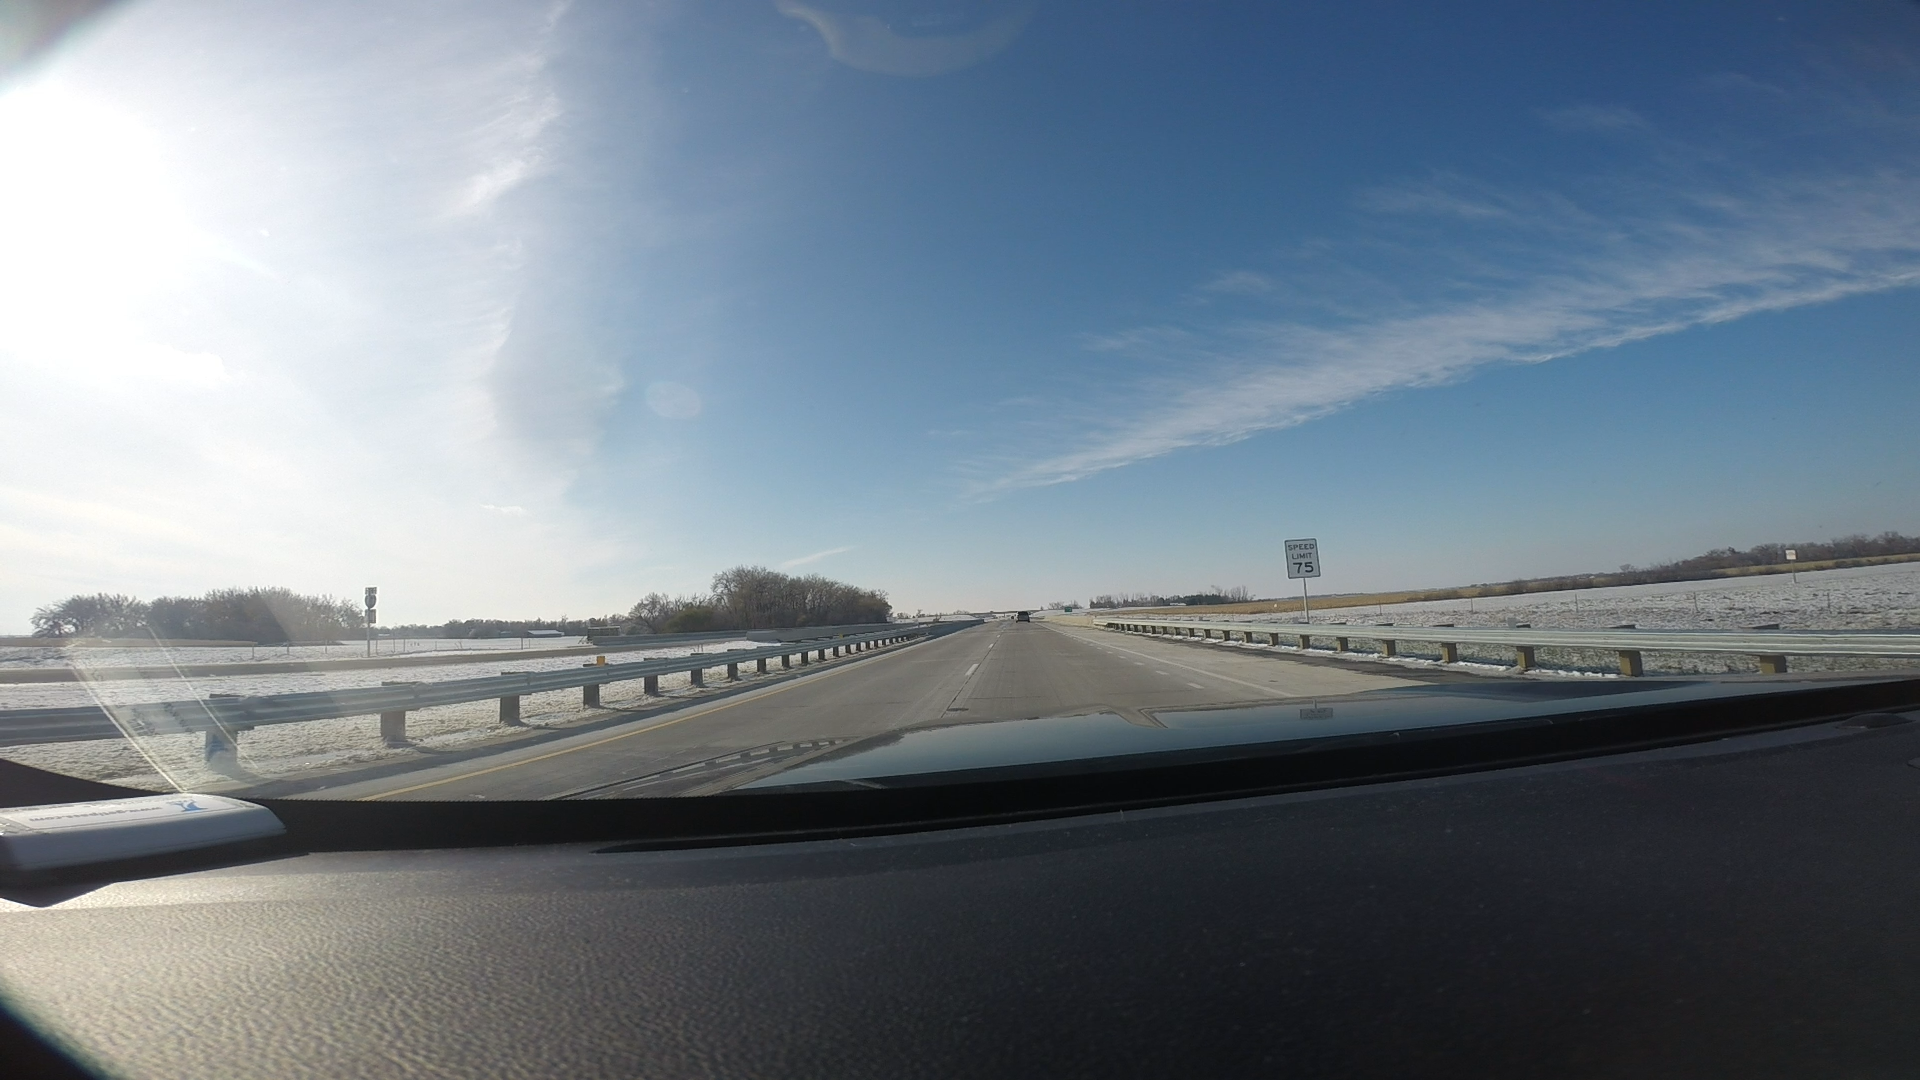
Speed limit sign label: mph75